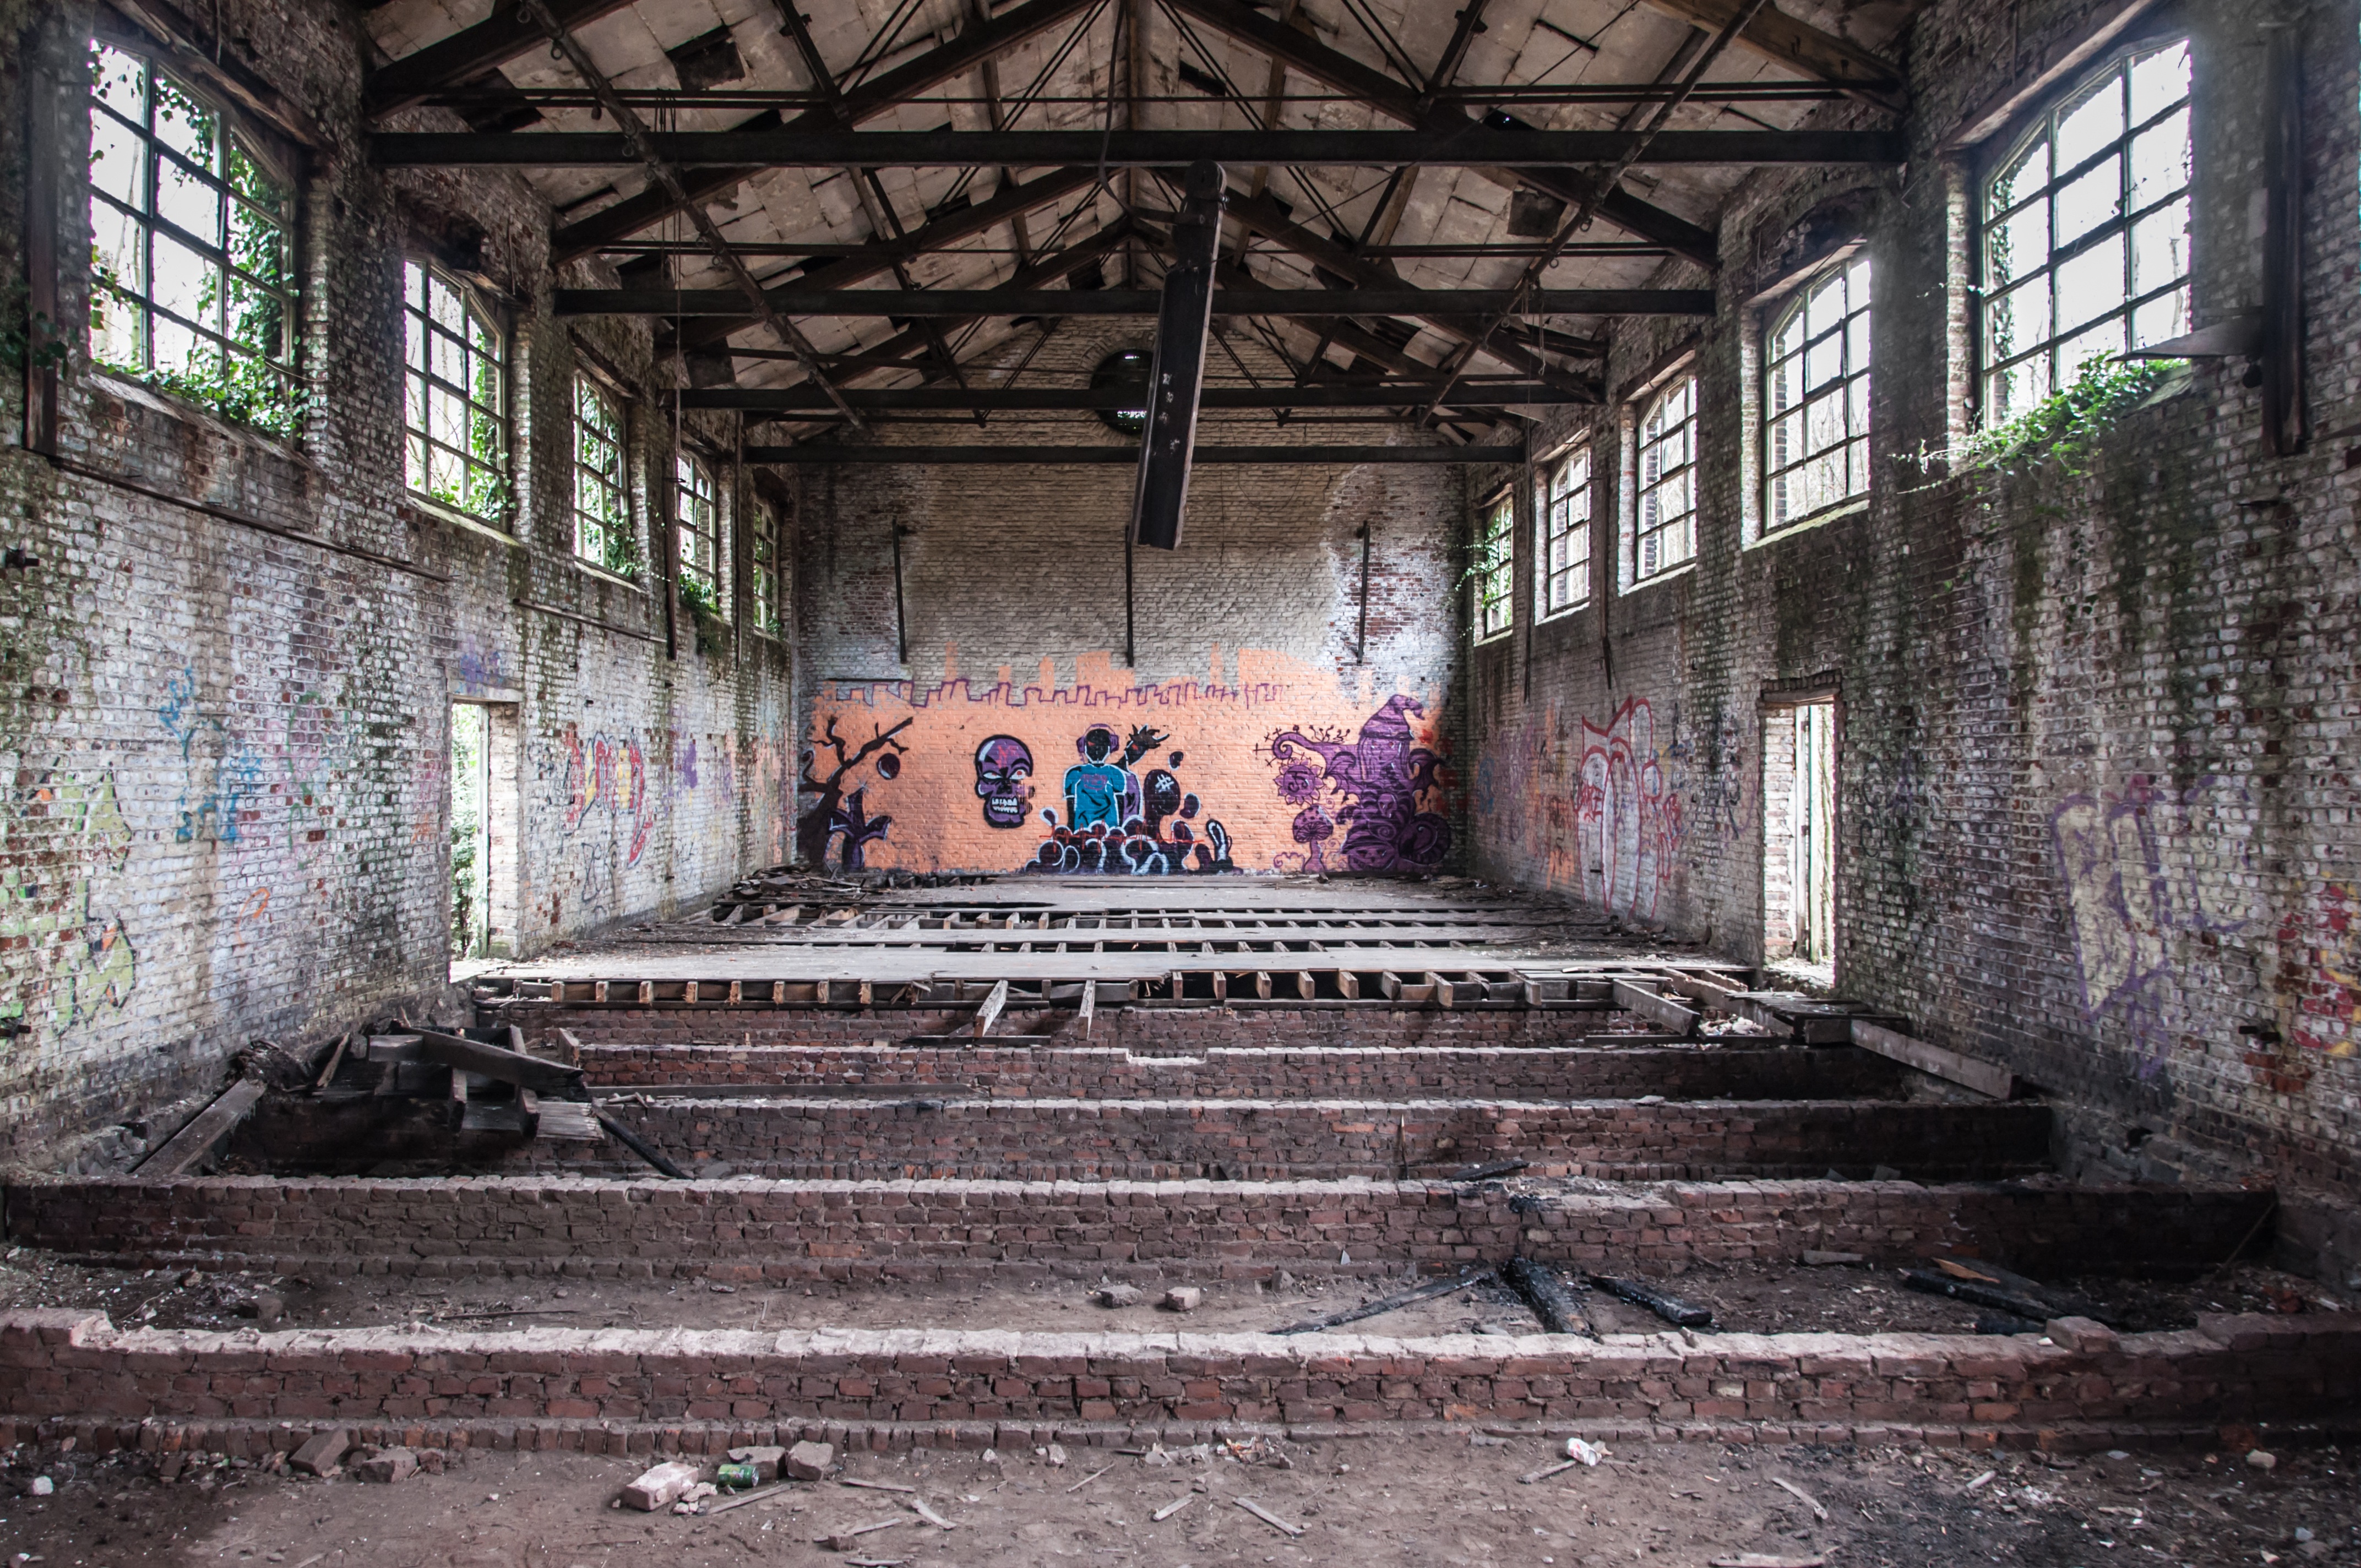
structure, house, texture, building, old, stone, construction, castle, brick, background image, old house, stones, background, ruins, bricks, expired, old buildings and structures, old wall, stone house, crumble, crumbled, vintage wall, urban area, ancient history